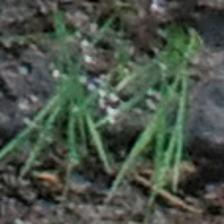
Label: clustered